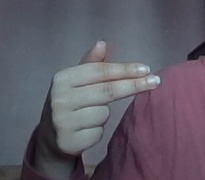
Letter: ghain